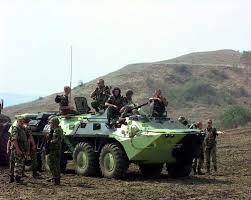
Label: BTR